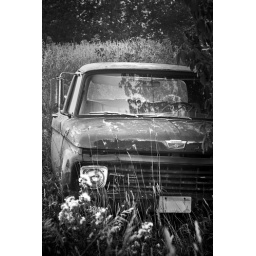
Old pick-up truck in a field